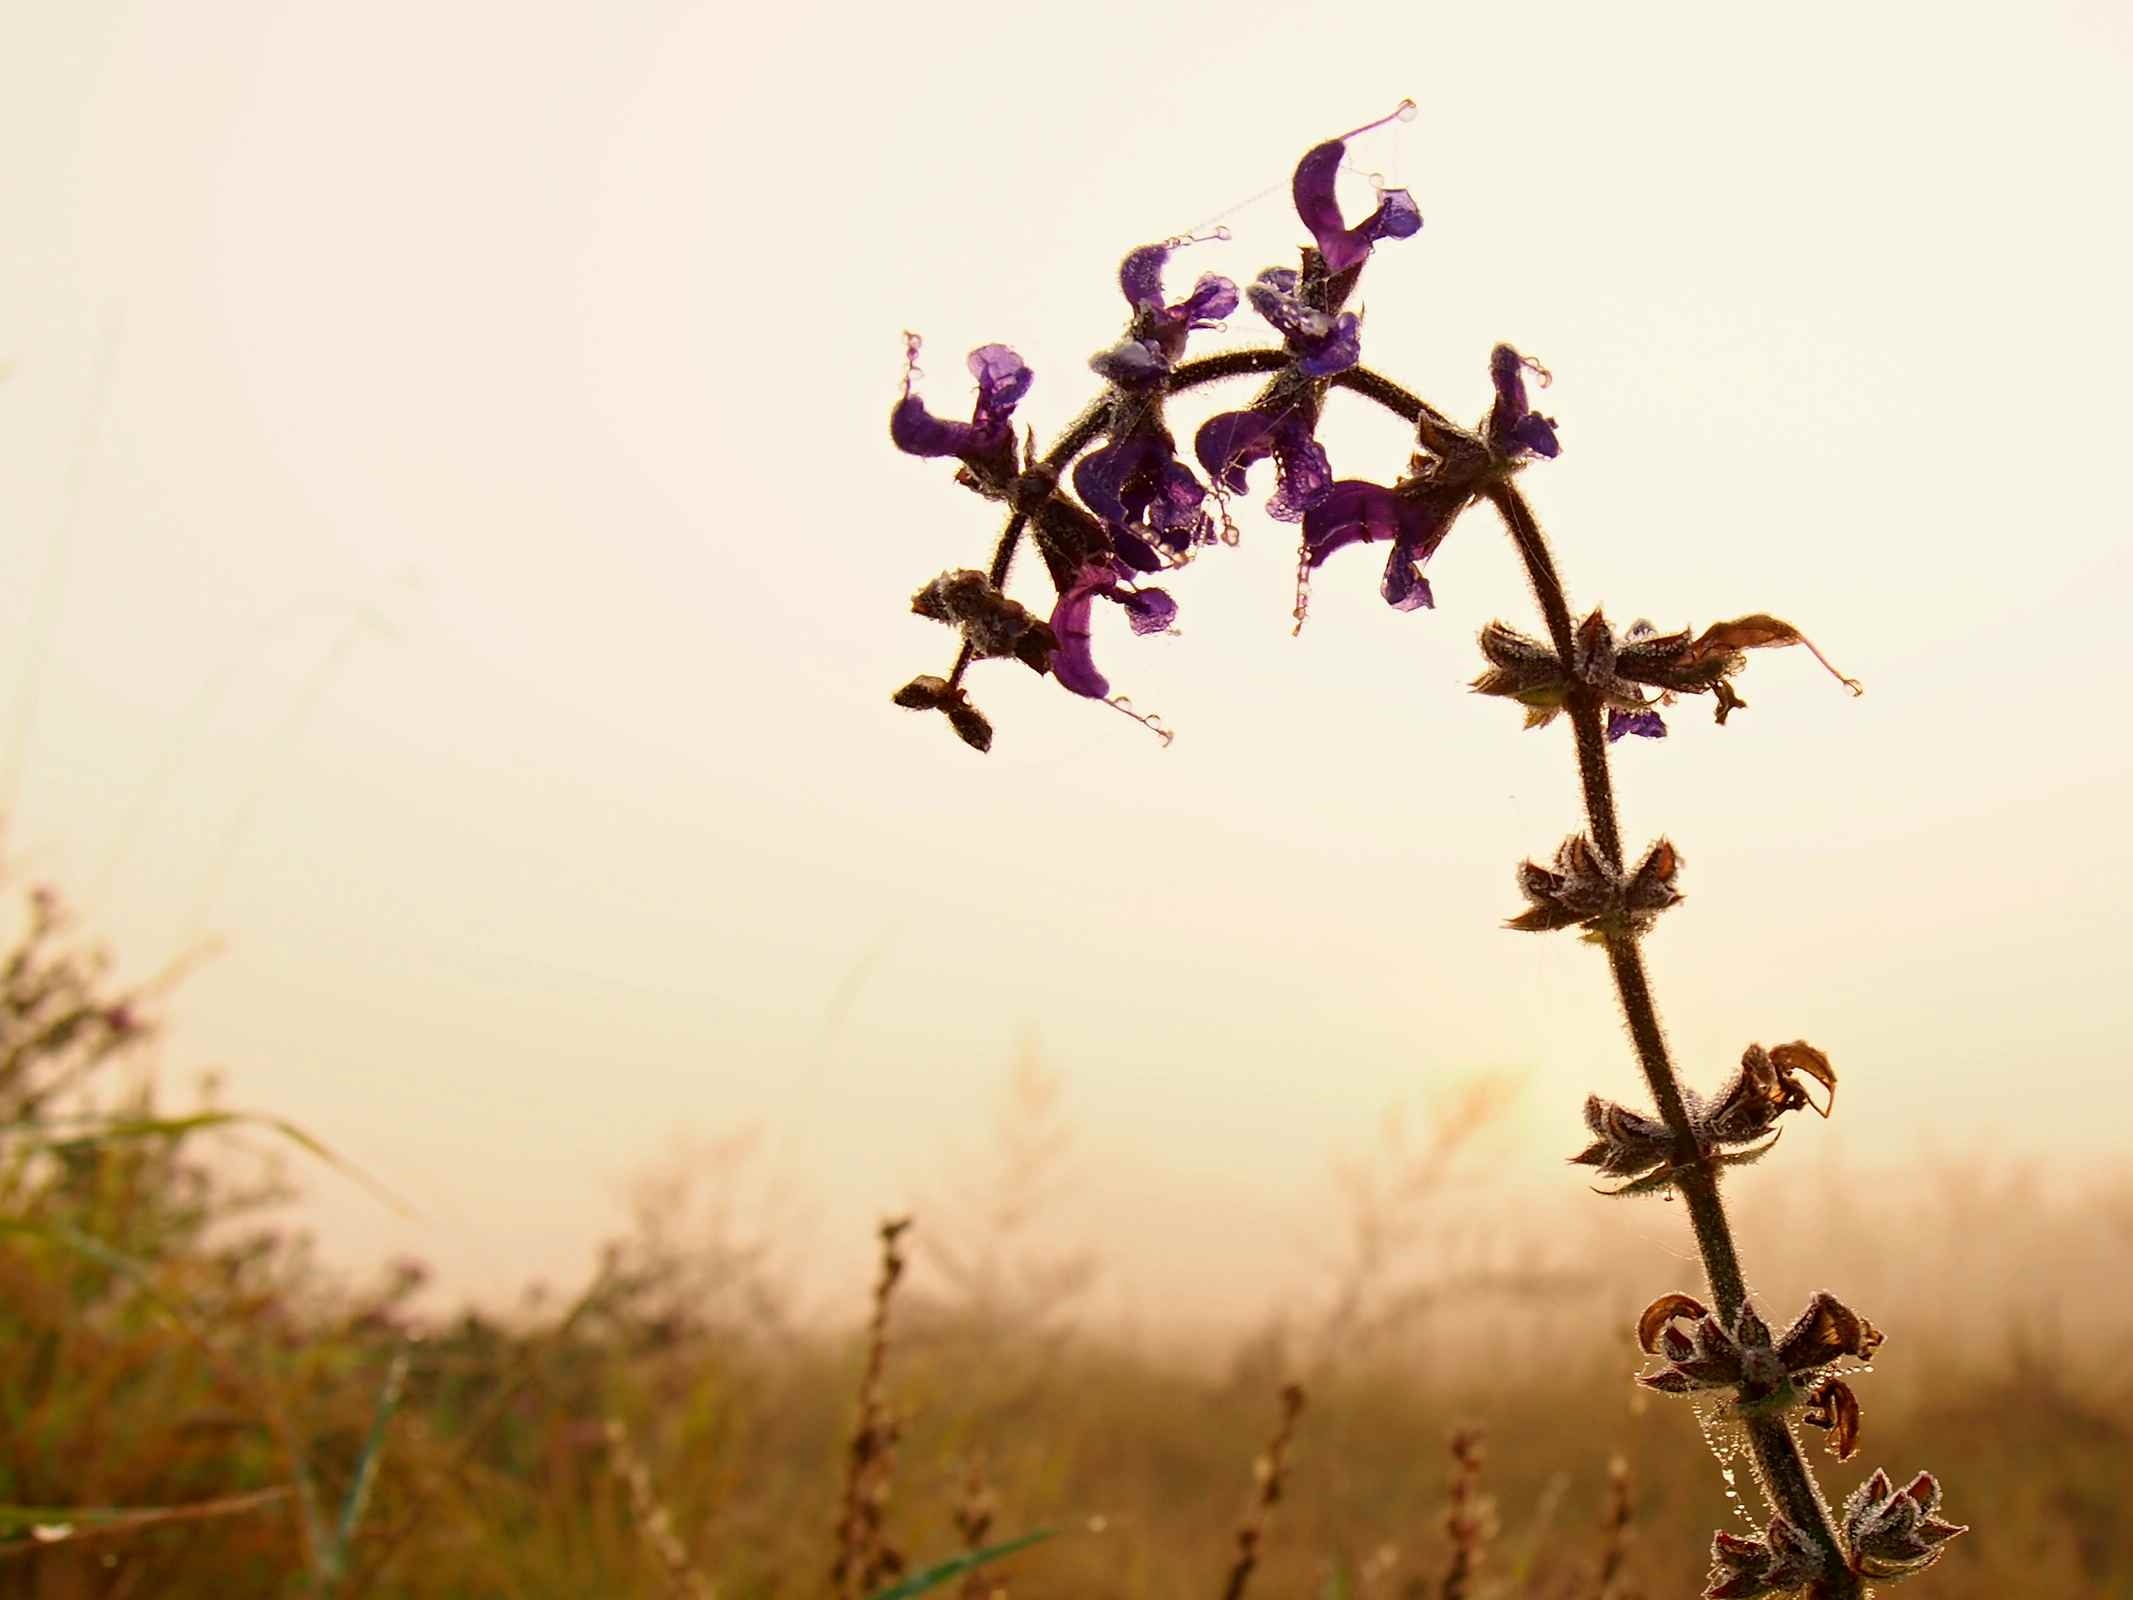
nature, branch, blossom, cold, plant, morning, leaf, flower, autumn, flora, grate, macro photography